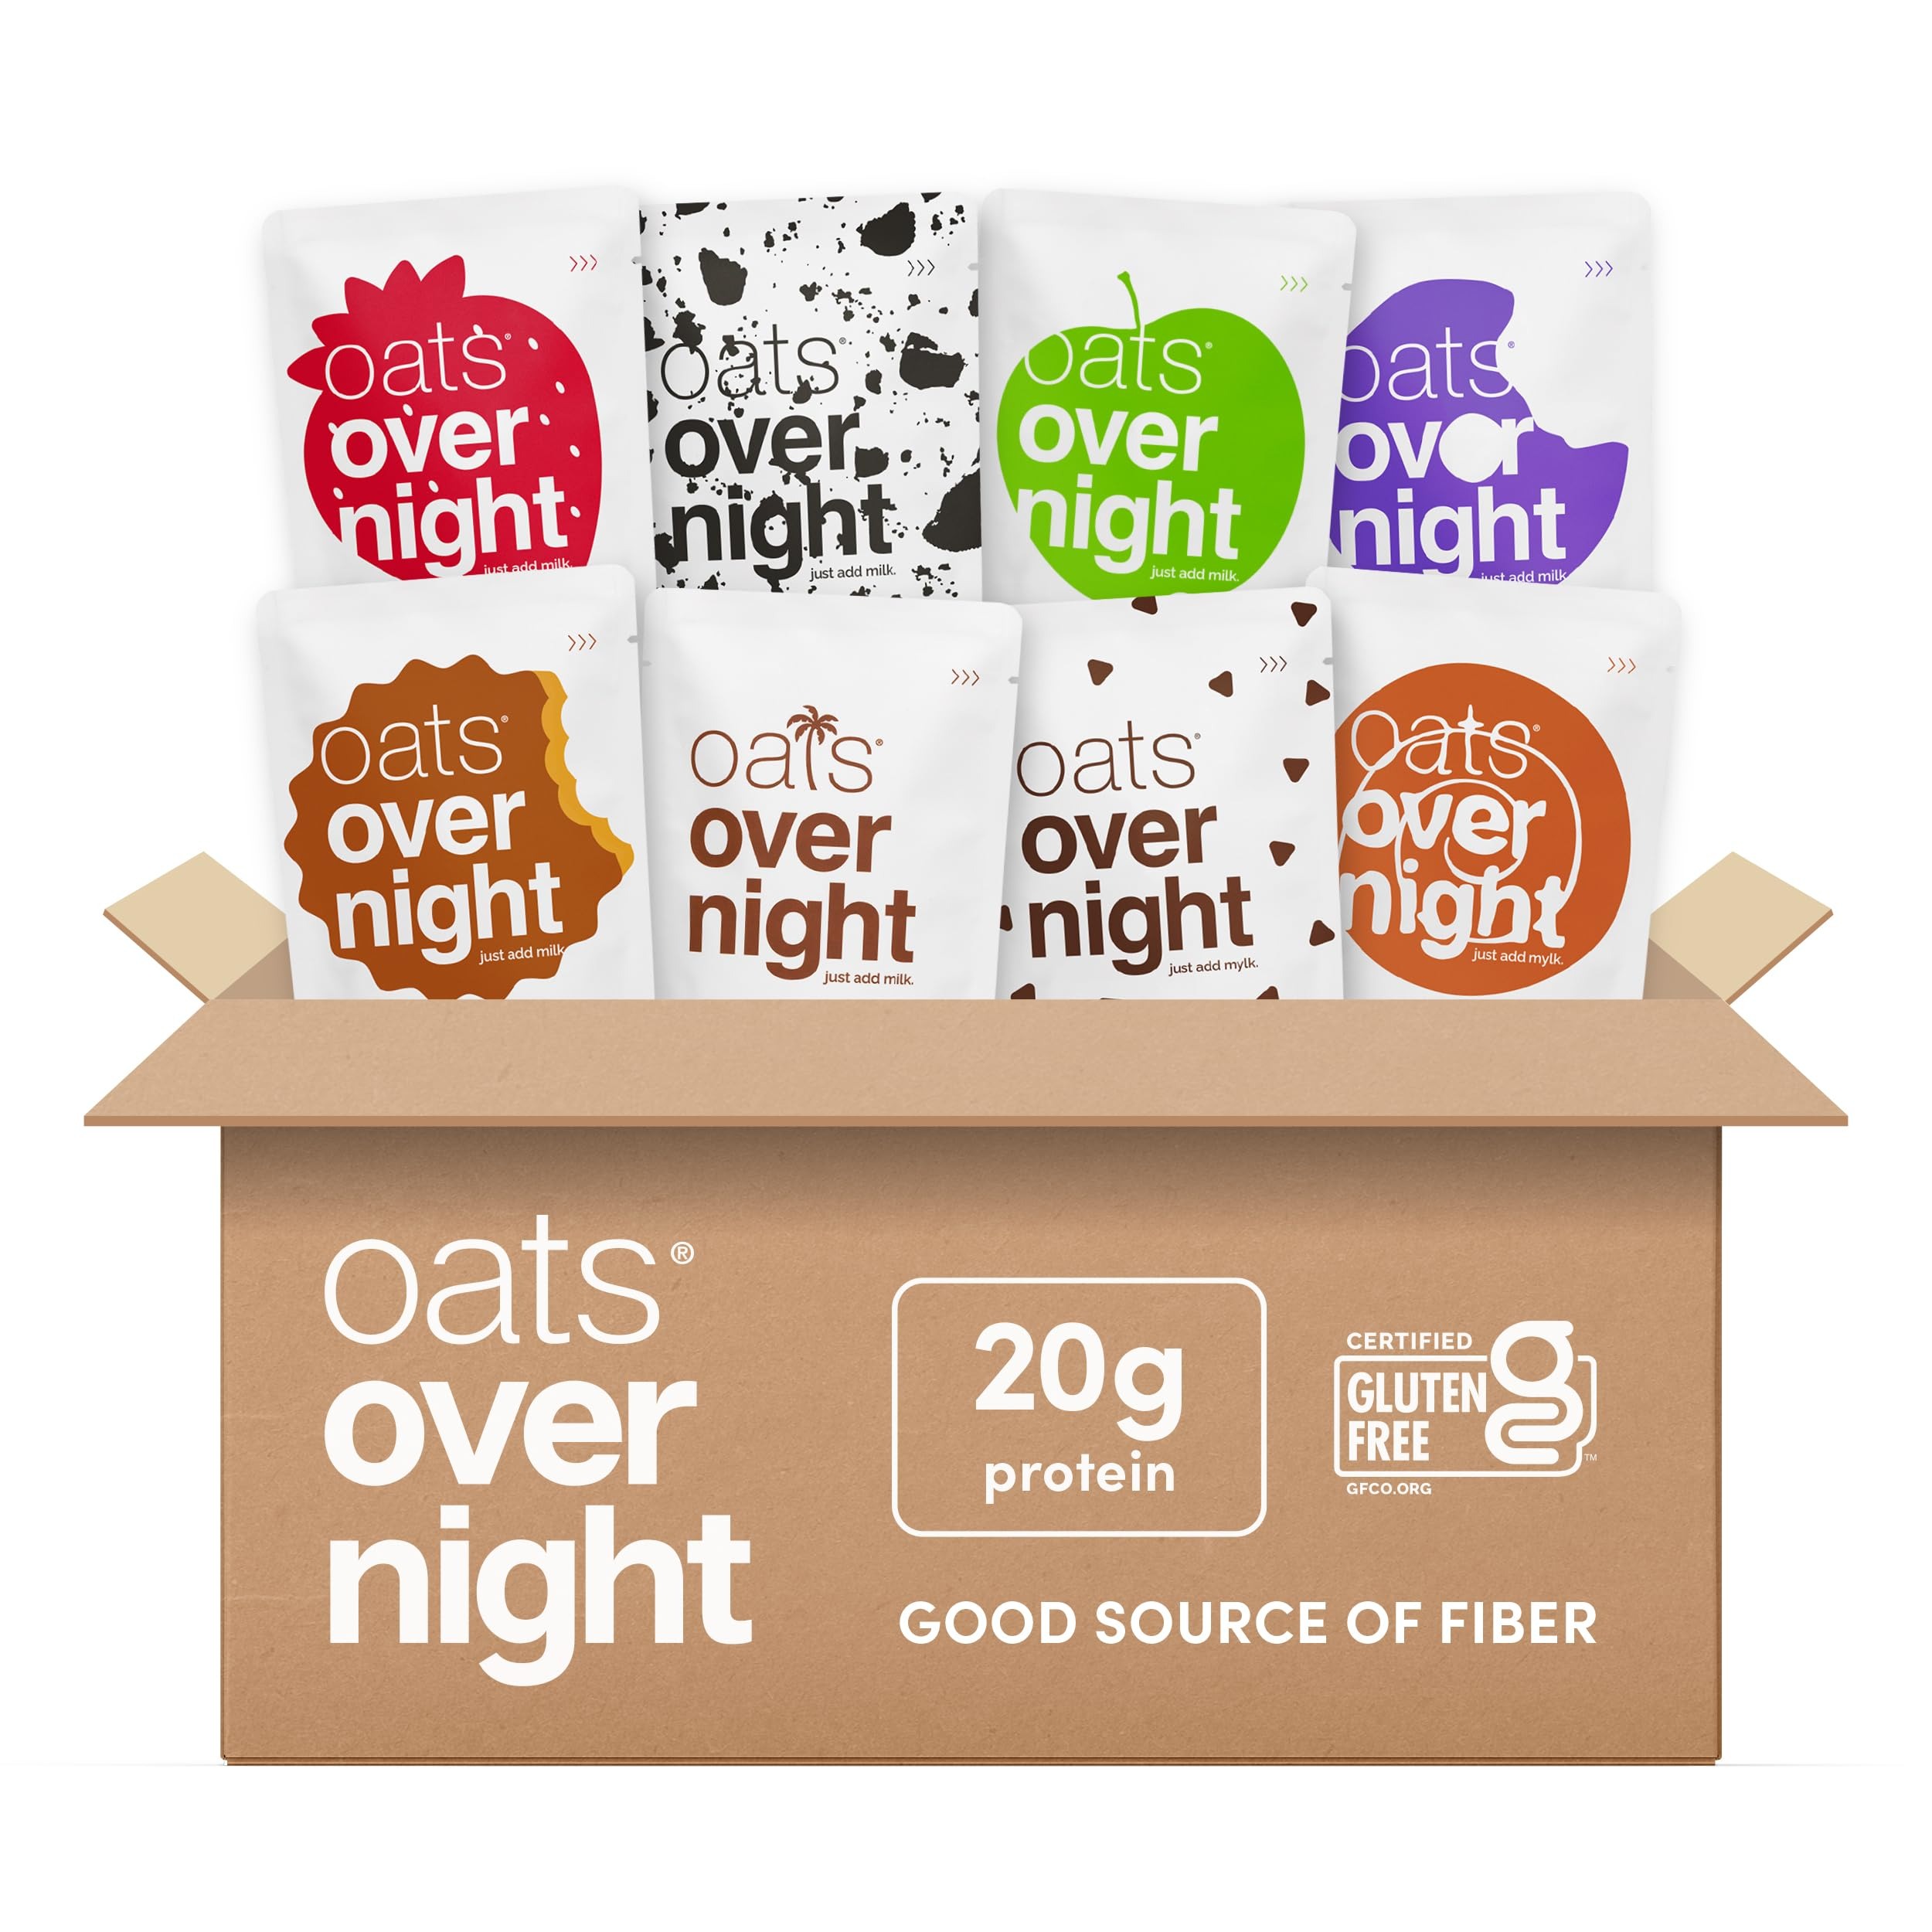
Item Name: Oats Overnight Party Variety Pack - High Protein, High Fiber Breakfast Protein Shake - Gluten Free Oatmeal, Non GMO Oatmeal - Cookies & Cream, Coconut Cream Pie & More Flavors (8 Pack)
Bullet Point 1: ZERO MORNING PREP - Mix one pack of Oats Overnight with your choice of milk or milk alternative the night before and place in the fridge so you can grab and go in the morning. Ditch the spoon and enjoy this premium oatmeal directly from the BlenderBottle (sold separately), perfect for your morning commute.
Bullet Point 2: CERTIFIED GLUTEN FREE, KOSHER & NON-GMO - Made with certified gluten free 100% whole grain oats, real fruit, maple sugar, peanut butter, and premium protein makes Oats Overnight the best tasting protein oatmeal on the market.
Bullet Point 3: NUTRITIOUS START TO YOUR DAY - Each serving is packed with high protein and at least 6g of fiber. An easy protein breakfast to start your morning and helps keep you full.
Bullet Point 4: HIGH PROTEIN - Making it the perfect nutritious overnight oats breakfast or post-workout recovery option.
Bullet Point 5: 8 DELICIOUS FLAVORS - Strawberries & Cream, Cookies and Cream, Green Apple Cinnamon, Glazed Blueberry Donut, Chocolate Peanut Butter Banana, Cinnamon Roll, Chocolate Chip Cookie Dough, and Coconut Cream Pie. || Expiration Date Information – Clearly marked on the packaging with the Manufacturing Date (MFG) and Best By (BB) Date [MM/DD/YYYY] for guaranteed freshness and quality assurance.
Product Description: Oats Overnight - Party Variety Pack oatmeal is the perfect overnight oats breakfast solution for those who are always on the go. With zero morning prep, you can mix one pack of Oats Overnight with your choice of milk substitute (or traditional milk) the night before and place it in the fridge so you can grab and go in the morning with the protein shaker bottle. Ditch the spoon and enjoy this premium oats overnight shake directly from the BlenderBottle (included), perfect for your morning commute. The Oats Overnight Variety Pack protein shake is a certified gluten-free, kosher, non-GMO oatmeal that includes eight delicious flavors- Strawberries & Cream, Cookies and Cream, Green Apple Cinnamon, Glazed Blueberry Donut, Chocolate Peanut Butter Banana, Cinnamon Roll, Chocolate Chip Cookie Dough, and Coconut Cream Pie. This combination of ingredients makes it the best-tasting high protein oatmeal on the market. Each serving contains 20g of whey protein and is high in fiber, providing an easy start to your morning and helps keep you full for the perfect protein breakfast. The oatmeal packets are the perfect nutritious ready to eat breakfast or post-workout recovery option. Order now and enjoy the convenience of a nutritious oats over night breakfast that’s ready when you are! We print a "Best By" date and lot number on every package to ensure you receive the freshest product possible. You can find this information easily on the back of the pack. Expiration Date: Printed as "Best By [MM/DD/YYYY]" on the package along with the lot number for full traceability.
Value: 20.8
Unit: Ounce

Price: 34